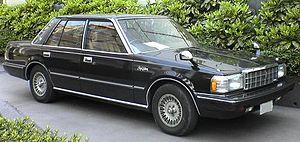
La Crown est une grande routière produite par le constructeur automobile Toyota, très populaire au Japon.